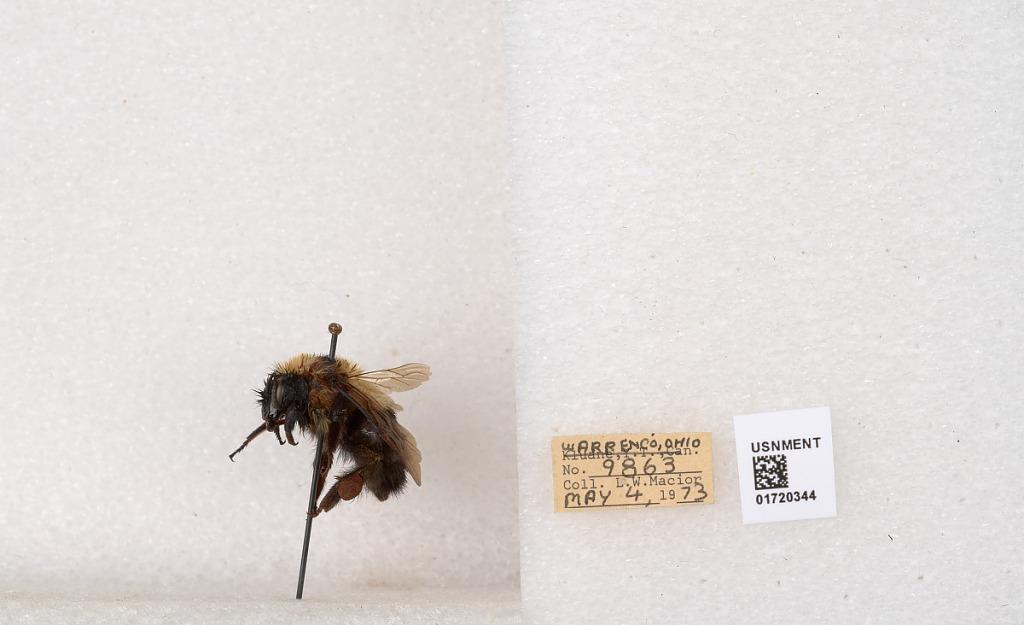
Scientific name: Bombus bimaculatus Cresson
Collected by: L. Macior
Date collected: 1973-5-4
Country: United States
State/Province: Ohio
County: Warren
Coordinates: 39.4276, -84.1668